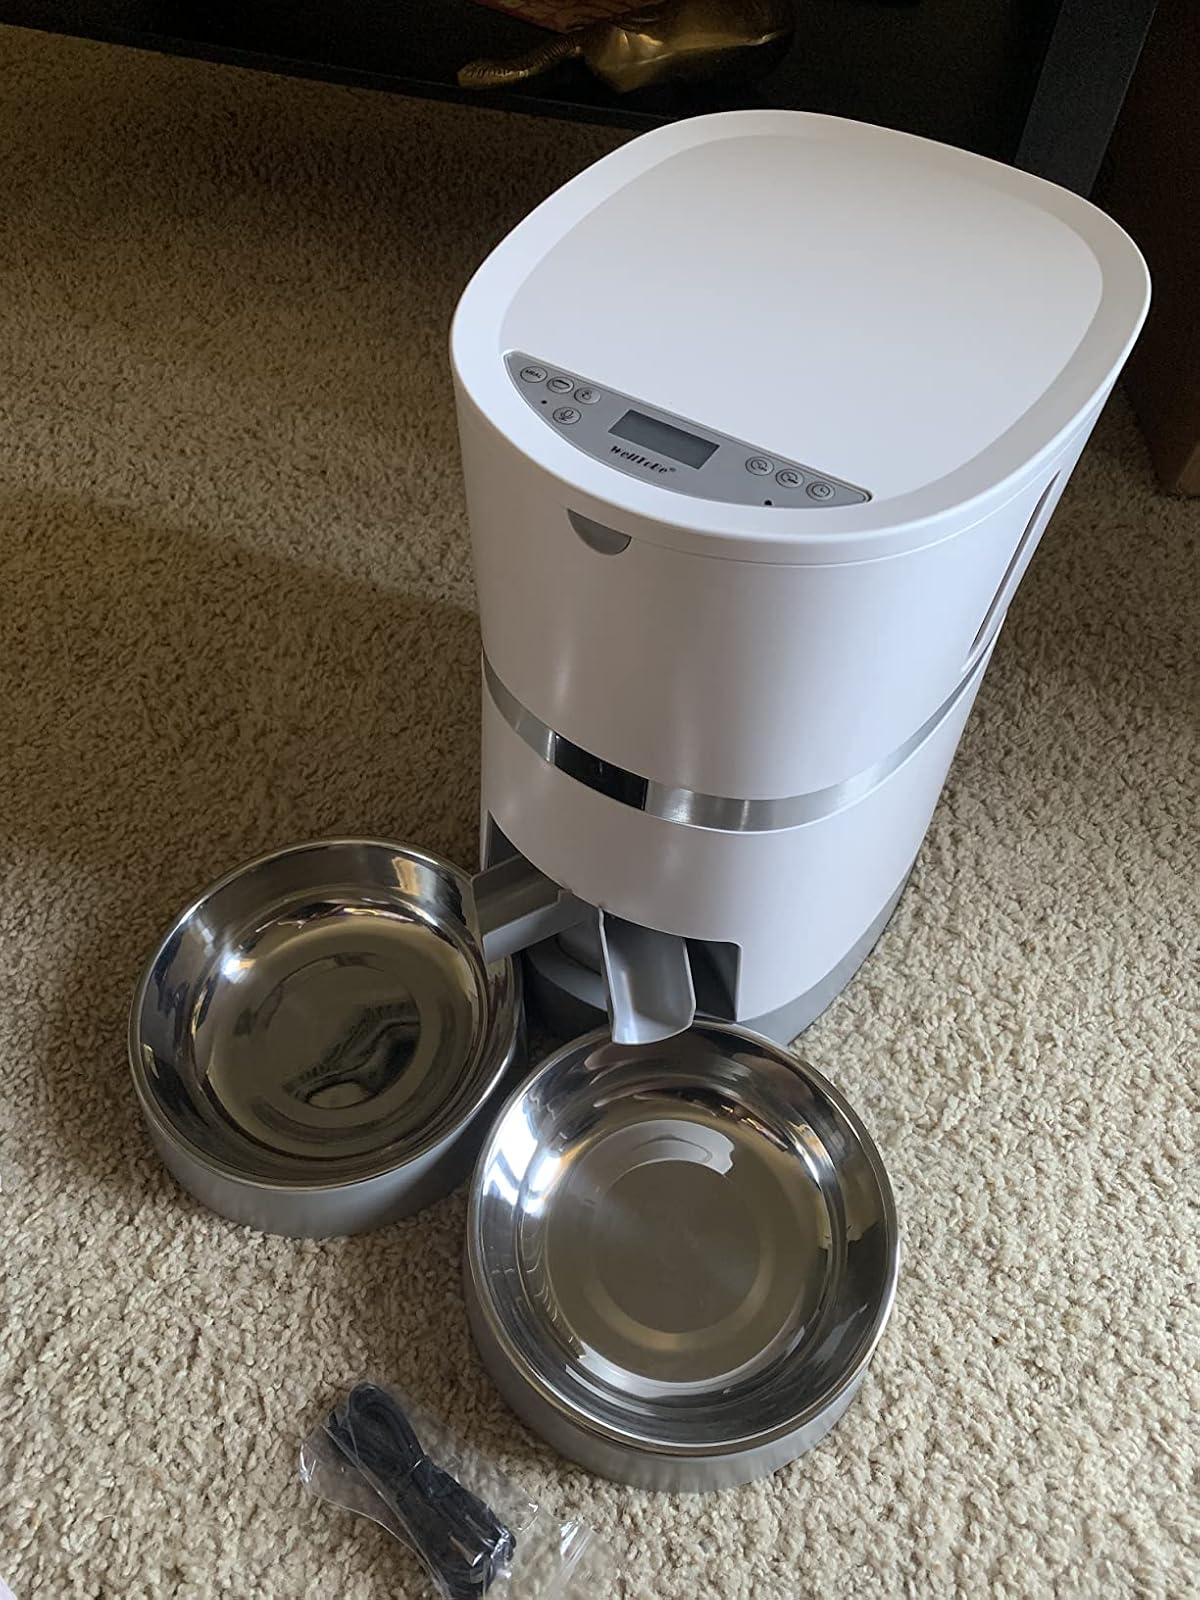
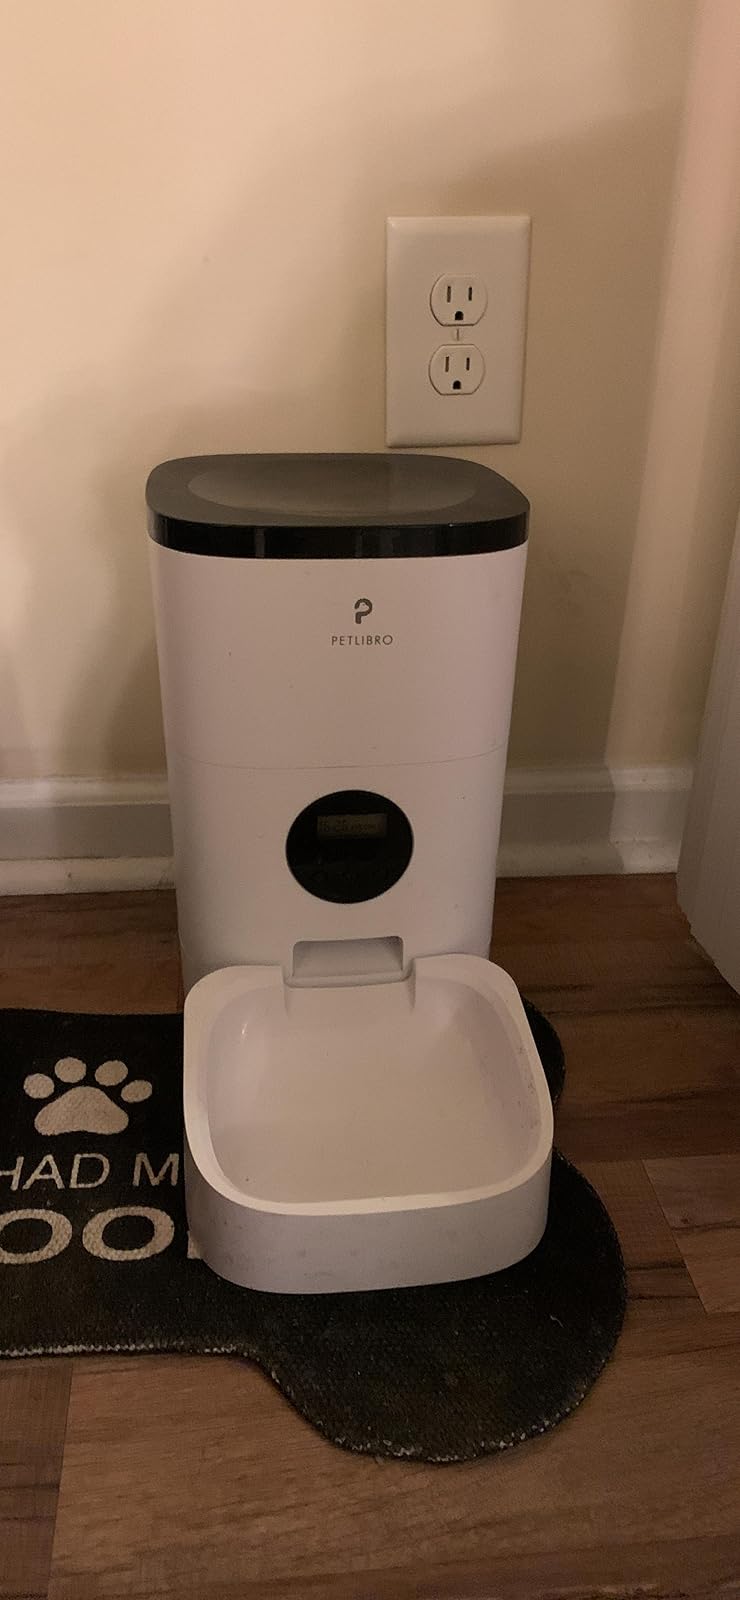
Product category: items_feeder
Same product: no